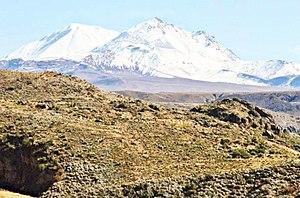
Le Tutupaca est un volcan du Pérou. Il est situé dans la région de Tacna, au sud du pays. Il culmine à 5 815 mètres d'altitude.